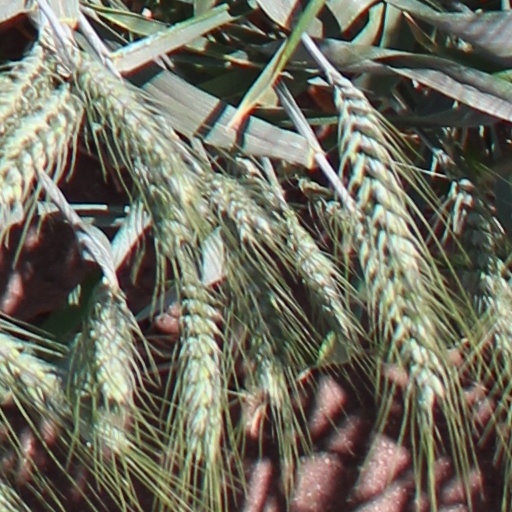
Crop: wheat